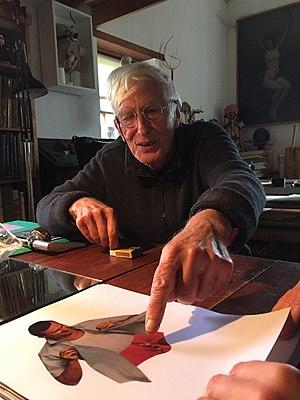
Tomi Ungerer dans son atelier en Irlande en 2015
Jean-Thomas Ungerer, dit Tomi Ungerer, né le 28 novembre 1931 à Strasbourg et mort le 9 février 2019 à Cork en Irlande, est un peintre, dessinateur, illustrateur et auteur alsacien, de nationalité française.